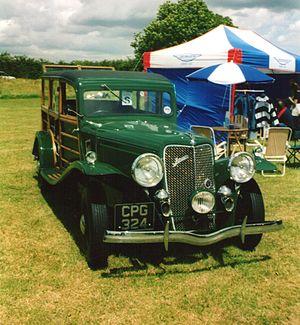
Jensen Motors est une ancienne entreprise britannique spécialisée dans la carrosserie automobile de grand luxe créée dans les années 1920. Située à West Bromwich et dirigée par les frères Richard et Alan Jensen, elle a été revendue dans les années 1970 et a disparu en 1976.